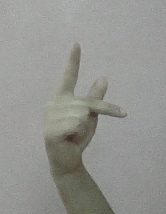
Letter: dha